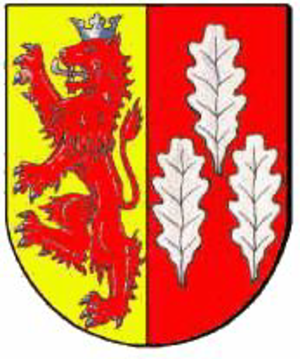
Drebber
Coat of arms of Drebber
Drebber er en kommune i Landkreis Diepholz i amtet Barnstorf, i den tyske delstat Niedersachsen. Drebber ligger mellem Naturpark Wildeshauser Geest mod nord, og Naturpark Dümmer og Rehdener Geestmoor mod syd, og mellem Barnstorf i nordøst, og Diepholz mod sydvest. Nord for kommunen ligger Große Moor, mod sydvest Kellenberge. Floden Hunte løber gennem kommunen.